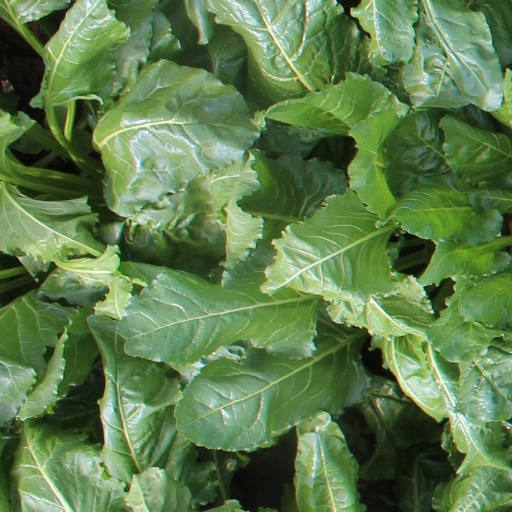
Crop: sugar beet